Kukljica

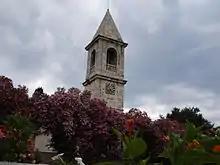
Church steeple in Kukljica

Kukljica is a tourist and fishing town on the southeastern side of the island of Ugljan close to the Zdrelac Strait, also known as the “doorway to Telašćica Nature Park and Kornati National Park”. It has 52 km2 and 75 km of coastline abounding with bays. Ugljan faces Zadar from which it is separated by the Zadar Channel which is only 3 NM wide. It is well-connected with the mainland by ferryboats. A bridge at the crossing Ždrelac connects Ugljan with the island of Pašman. The old part of Kukljica consists of Mediterranean architecture with orange tile roofs and is separated from the green peninsula on which the settlement is situated by a large natural inlet and port. The sandy beaches of Sabuša, Kostanj, Zelena Punta, and Jelenica stretch to both sides of the island in the shade of centennial pinewood. In the haven Kostanj there is a valuable historical monument, the restored old Christian church of St. Jerome from the 13th century.